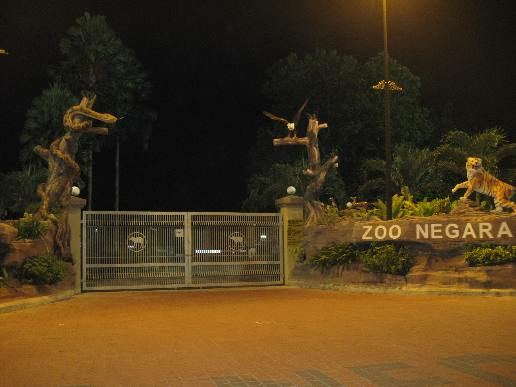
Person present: No